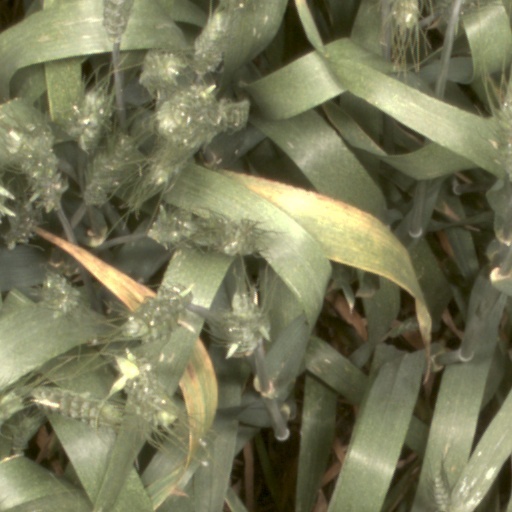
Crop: wheat